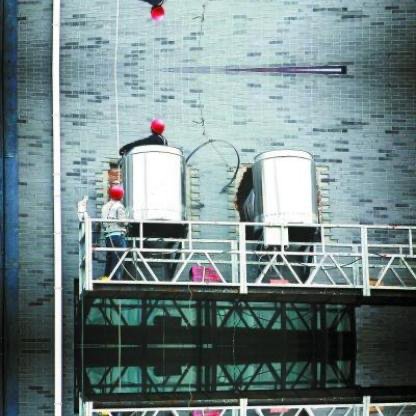
Objects in the image:
label: helmet
label: helmet
label: helmet